She: A History of Adventure

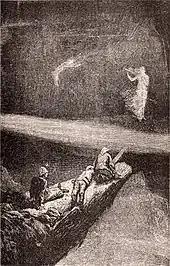
Illustration in "The Graphic" (1887) by E. K. Johnson. Journey to the Spirit of Life; Ayesha, having crossed the ravine, beckons Holly, Leo, and Job to follow her using the wooden plank. A shaft of light divides the darkness about them. "She" contains various fantasy, adventure, and Gothic genre conventions.

"She" is one of the foundational works of fantasy literature, coming around the time of "The Princess and the Goblin" (1858) by George MacDonald, William Morris' "The Wood Beyond the World" and "The Well at the World's End", and the short stories of Lord Dunsany. It is marked by a strong element of "the marvelous" in the figure of Ayesha, a two-thousand-year-old sorceress, and the 'Spirit of the World', an undying fire that confers immortality. Indeed, Haggard's story is one of the first in modern literature to feature "a slight intrusion of something unreal" into a very real world – a hallmark of the fantasy genre. Similarly, the carefully constructed "fantasy history" of "She" foreshadows the use of this technique that characterises later fantasies such as "The Lord of the Rings" and "The Wheel of Time" series, and which imparts a "degree of security" to the secondary world. However, the story of "She" is firmly ensconced in what fantasy theorists call 'primary world reality', with the lost kingdom of Kôr, the realm ruled by the supernatural She, a fantastic "Tertiary World" at once directly part of and at the same time indirectly set apart from normative "primary" reality. Along with Haggard's prior novel, "King Solomon's Mines", "She" laid the blueprints for the "lost world" subgenre in fantasy literature, as well as the convention of the "lost race". As Brantlinger has noted of the novel's importance to the development of the "secondary world" in fantasy literature: "Haggard may seem peripheral to the development of science fiction, and yet his African quest romances could easily be transposed to other planets and galaxies". In his history of science fiction, "Billion Year Spree", Brian Aldiss notes the frequency with which Ayesha's death in the Pillar of Fire has been imitated by later science fiction and fantasy writers: "From Haggard on, crumbling women, priestesses, or empresses – all symbols of women as Untouchable and Unmakeable – fill the pages of many a scientific romance".